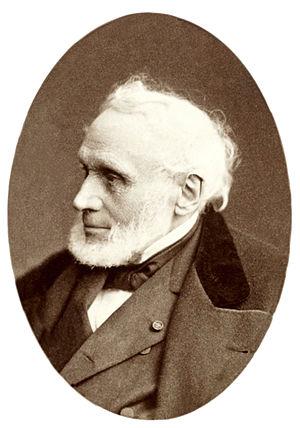
Joseph-Nicolas Robert-Fleury (1797 - 1890), peintre français.
Joseph-Nicolas Robert-Fleury, né le 8 août 1797 à Cologne et mort le 5 mai 1890, au 3, rue Mazarine, dans le 6ᵉ arrondissement de Paris, est un peintre français.
L’École nationale supérieure des beaux-arts de Paris, communément dénommée les Beaux-Arts de Paris, est une école d'art française fondée en 1817. Il s'agit d'un établissement public national à caractère administratif relevant directement de la tutelle de l'État par l'intermédiaire du ministère chargé de la culture. Elle fait partie de l'université PSL.